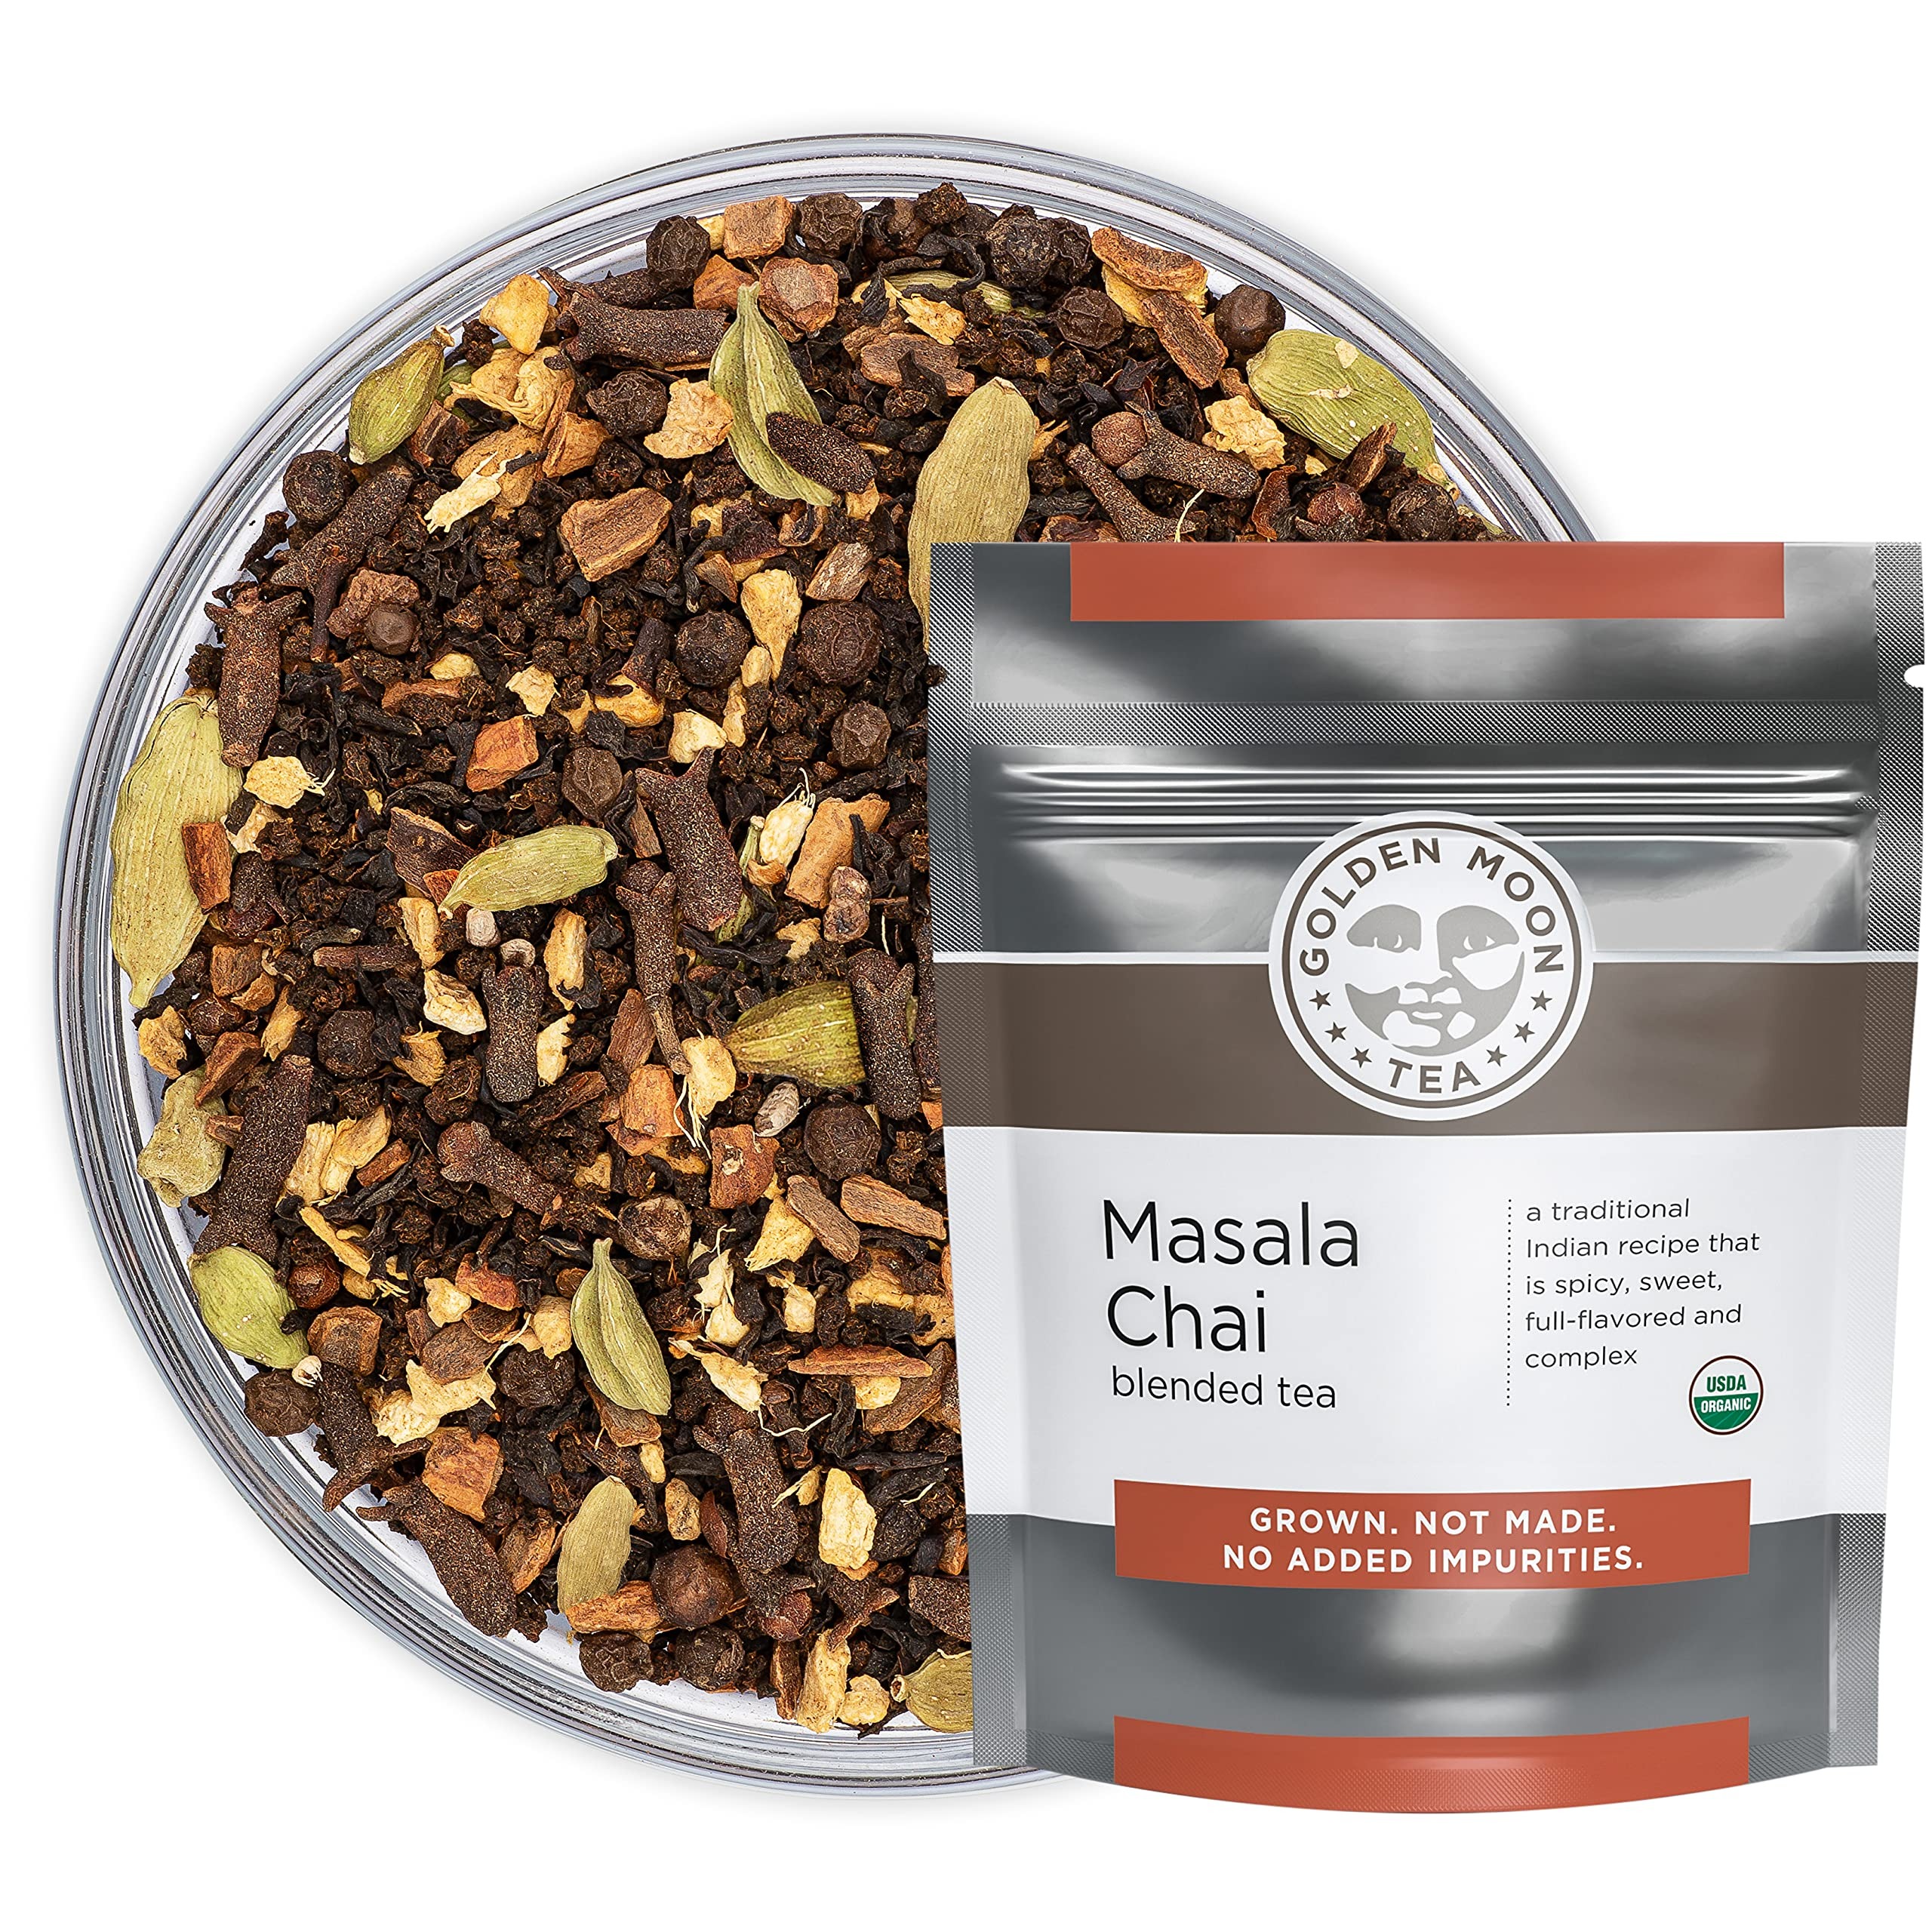
Item Name: Golden Moon Tea Organic Masala Chai Black Tea - Pure & Authentic Blend - Loose Leaf, Non-GMO - Half Pound (96 Servings)
Bullet Point 1: SPICY & INVIGORATING BLEND - Perfectly spicy with only the finest unsweetened Assam black tea leaves from India. We add premium organic South Asian spices and ingredients like whole cardamom, rich cinnamon, aromatic cloves, and fresh peppercorns
Bullet Point 2: NATURAL & ORGANIC - We never add anything but organic, natural ingredients and whole spices. Drink it as a traditional chai or enjoy it simply as freshly spiced chai tea steeped hot or as a refreshing iced tea
Bullet Point 3: NO ADDED NATURAL OR ARTIFICIAL FLAVORING - Original Masala Chai tea blends never had artificial sweeteners, flavorings, preservatives, or colors. So, at Golden Moon we use real ingredients only - so what you taste is naturally flavored tea
Bullet Point 4: NO PLASTIC TEABAGS - We are a bagless tea company to ensure nothing leaches in during the steeping and brewing process. We refuse to use teabags because they all contain plastic
Bullet Point 5: QUALITY ASSURANCE - Organic is just the beginning. We check each tea to ensure purity
Product Description: Real Chai is almost impossible to find here in the U.S. If you don't believe us take someone from India to any upscale coffee chain and order a Chai. We apologize in advance if you actually do this because they will not be happy. Real chai should use a strong black tea and real, fresh spices such as cardamom, cinnamon, cloves, and peppercorns. It should never, ever use any type of "natural flavorings" or any other shortcuts you would find in those premade boxes. Golden Moon seeks to provide the ultimate organic Chai experience. Using the real stuff gives you a drink that is as delicious as you can find anywhere in India. And by everywhere, we mean every single train station, bus station, café, street corner, and household. Once you taste a real chai you will understand why. Our loose-leaf Masala Chai tea includes freshly crushed herbs, and is USDA Certified Organic and Non-GMO. Golden Moon is the only loose leaf tea company to withhold "natural" flavor sprays from our teas. Our blends are healthier and better-tasting as a result! Drinking tea can replace having a late afternoon snack. To ensure no harmful chemicals, Golden Moon doesn't even use tea bags - our organic loose-leaf tea is exactly what tea lovers everywhere have been looking for. Give it as a gift during the holiday season, or any time of year. <br><br><b>Sourcing</b><br>One of the keys to a good Masala Chai is to have a strong tea base. That is why we chose a small cut leaf from the Doomni Farm in the Baksa District of Assam, India. This particular Assam is grown along the Brahmaputra River and has a pronounced, rich, malty body with notes of tobacco and caraway seeds. We then add whole Indian cardamom seeds, Sri Lankan cloves, Vietnamese peppercorn, Sri Lankan cinnamon, and Chinese ginger.
Value: 8.0
Unit: Ounce

Price: 30.99